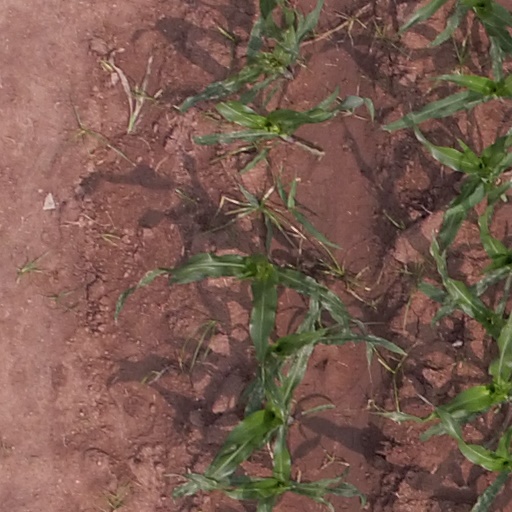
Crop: maize; corn